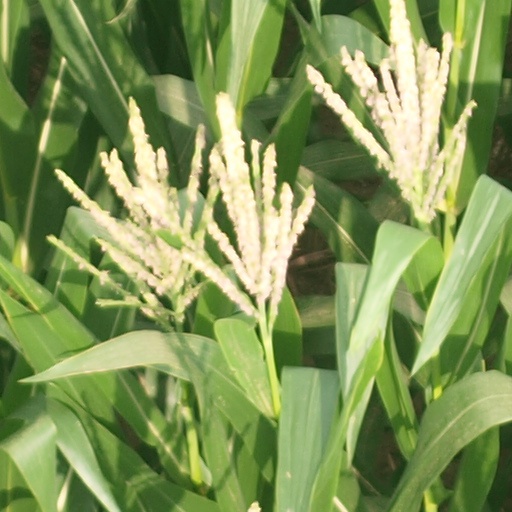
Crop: maize; corn